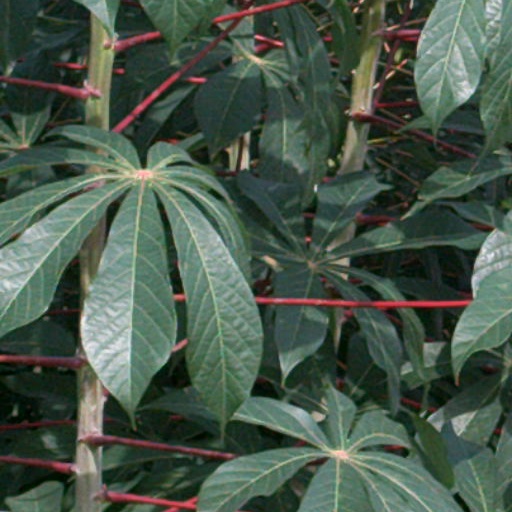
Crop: cassava